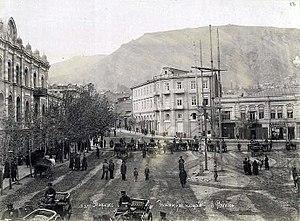
Un braquage de la banque de Tiflis survient le 13 juin 1907 dans la ville de Tiflis. Une diligence de la banque est attaquée par les bolcheviks pour financer leurs activités révolutionnaires.